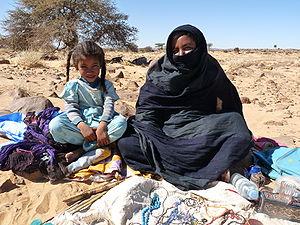
Mère et fille vendant de l'artisanat local dans l'Adrar mauritanien
L'Adrar est la 7ᵉ région administrative de la Mauritanie. Située au cœur géographique et historique du pays, elle doit son nom au plateau de l'Adrar qui domine une région désertique relativement plate – le mot adrar désignant « une montagne » ou une « crête montagneuse » en langue berbère. On la dénomme souvent « Adrar mauritanien », afin d'éviter toute confusion avec la wilaya d'Adrar algérienne ou l'Adrar des Ifoghas au Mali.